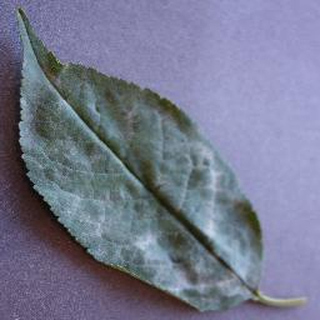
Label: cherry_powdery_mildew